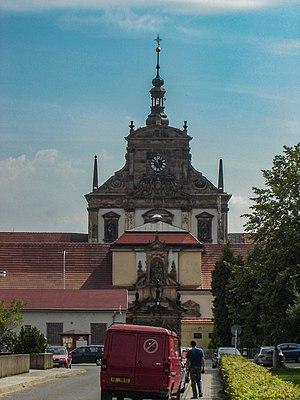
La Chartreuse de l'Assomption-de-Notre-Dame ou encore Camp-Notre-Dame est une ancienne chartreuse, qui était situé à Valdice, en allemand : Walditz, près de Jičín, province de Bohême orientale, en République Tchèque.